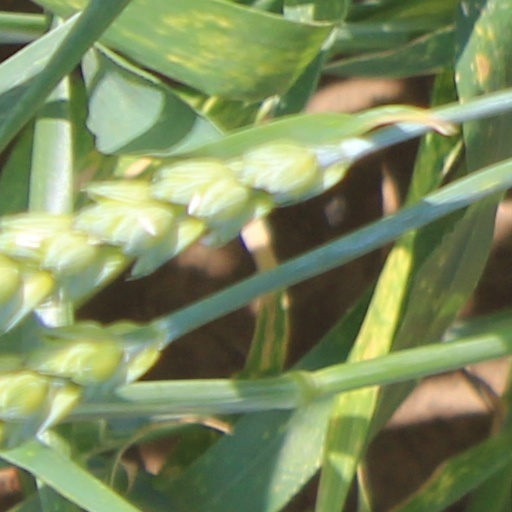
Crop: wheat